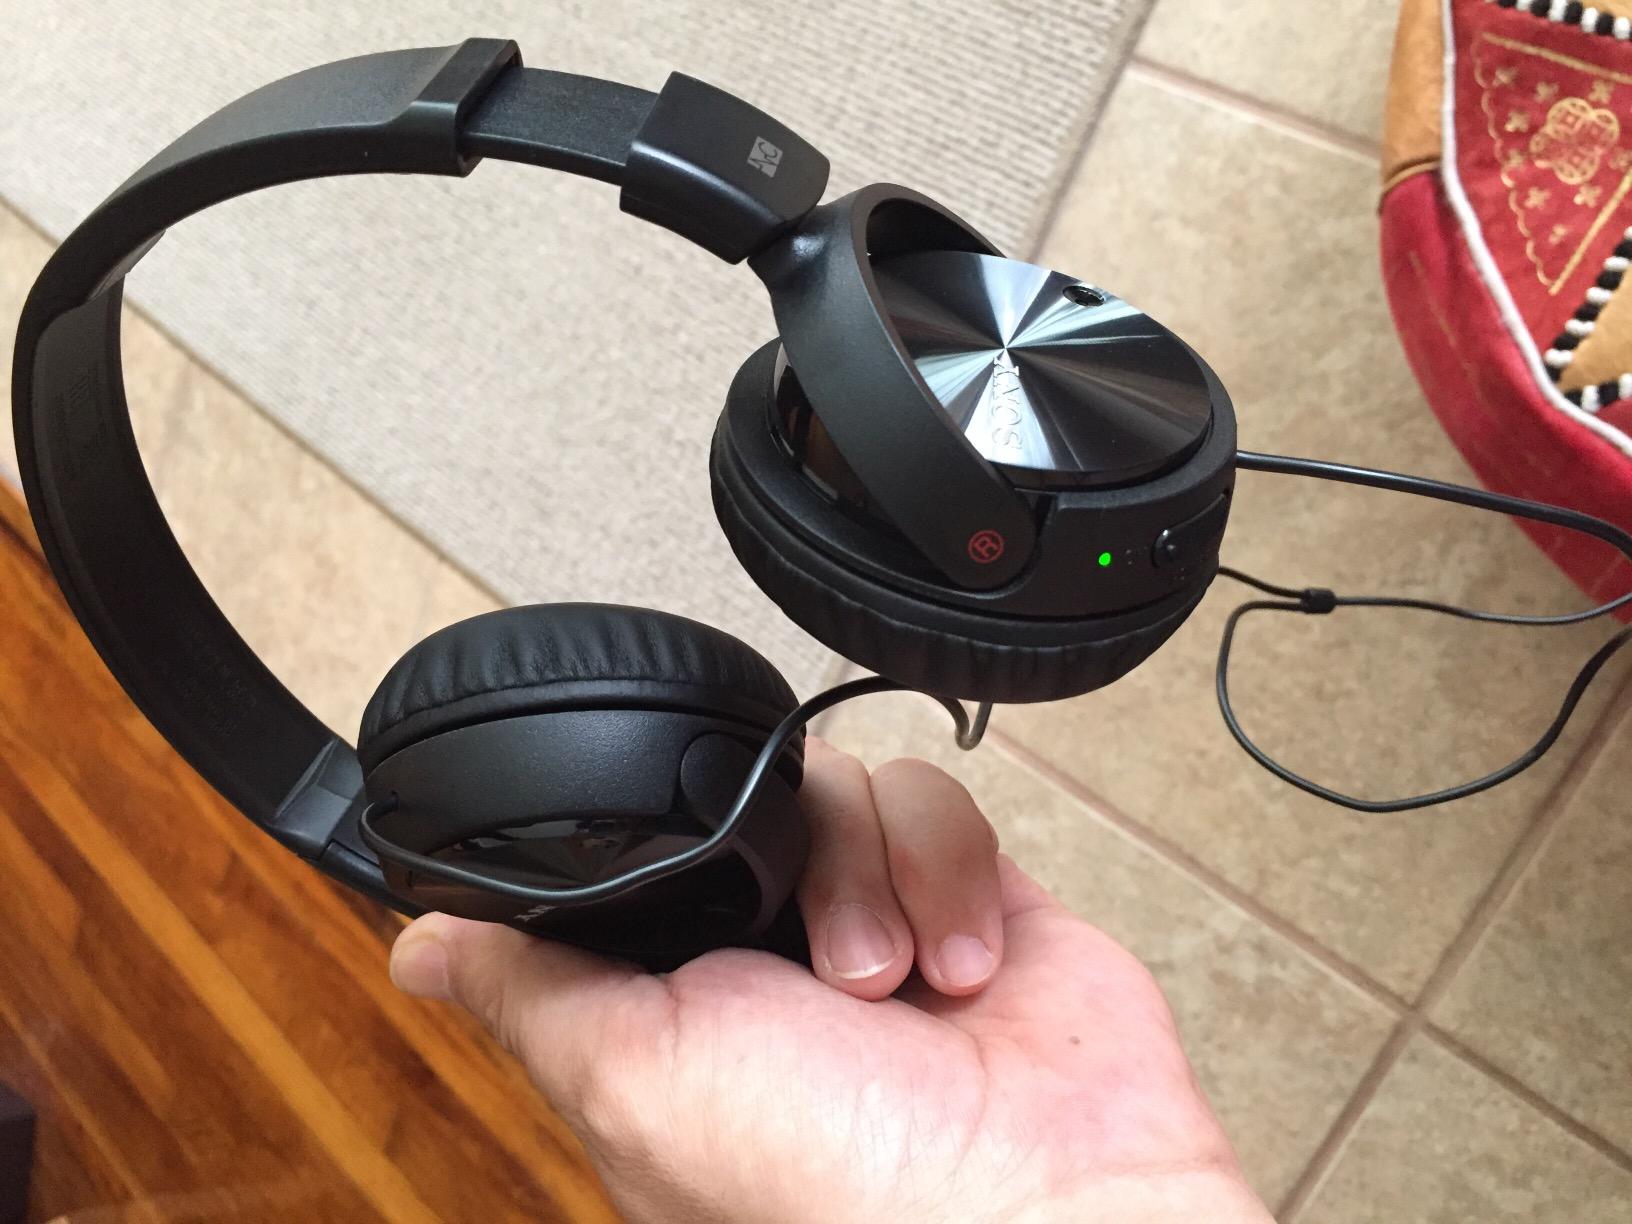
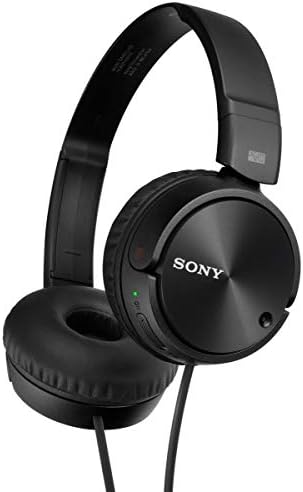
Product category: headphones
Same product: yes